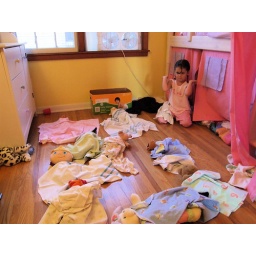
She put as many dolls/animals as she could find blankets to bed all over the floor of her room...